Beto O'Rourke

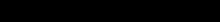
Logo for "Powered by People", the political action committee O'Rourke launched in December 2019

In late 2018, speculation began that O'Rourke might run in the United States presidential election in 2020. Prior to the midterm elections, "The New Republic" said O'Rourke's Senate campaign was the beginning of a bid for the presidency, despite calling it "journalistic hedging", or a justification for the media extensively covering a candidate who was expected to lose his race.